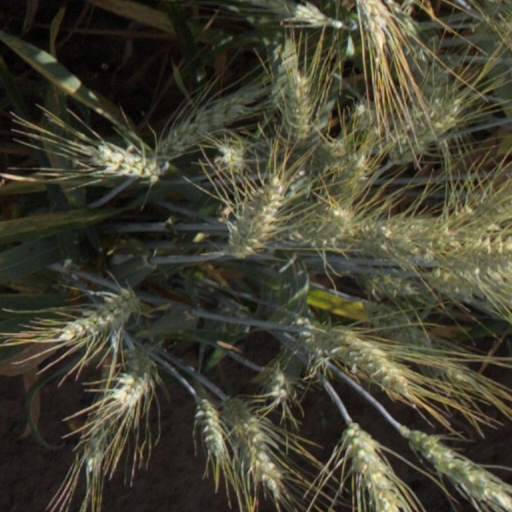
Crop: wheat